José María Jáuregui

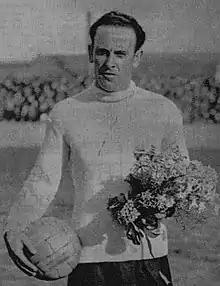

José María Jáuregui Lagunas (15 March 1896 – 3 May 1988) was a Spanish footballer. He competed in the men's tournament at the 1928 Summer Olympics.